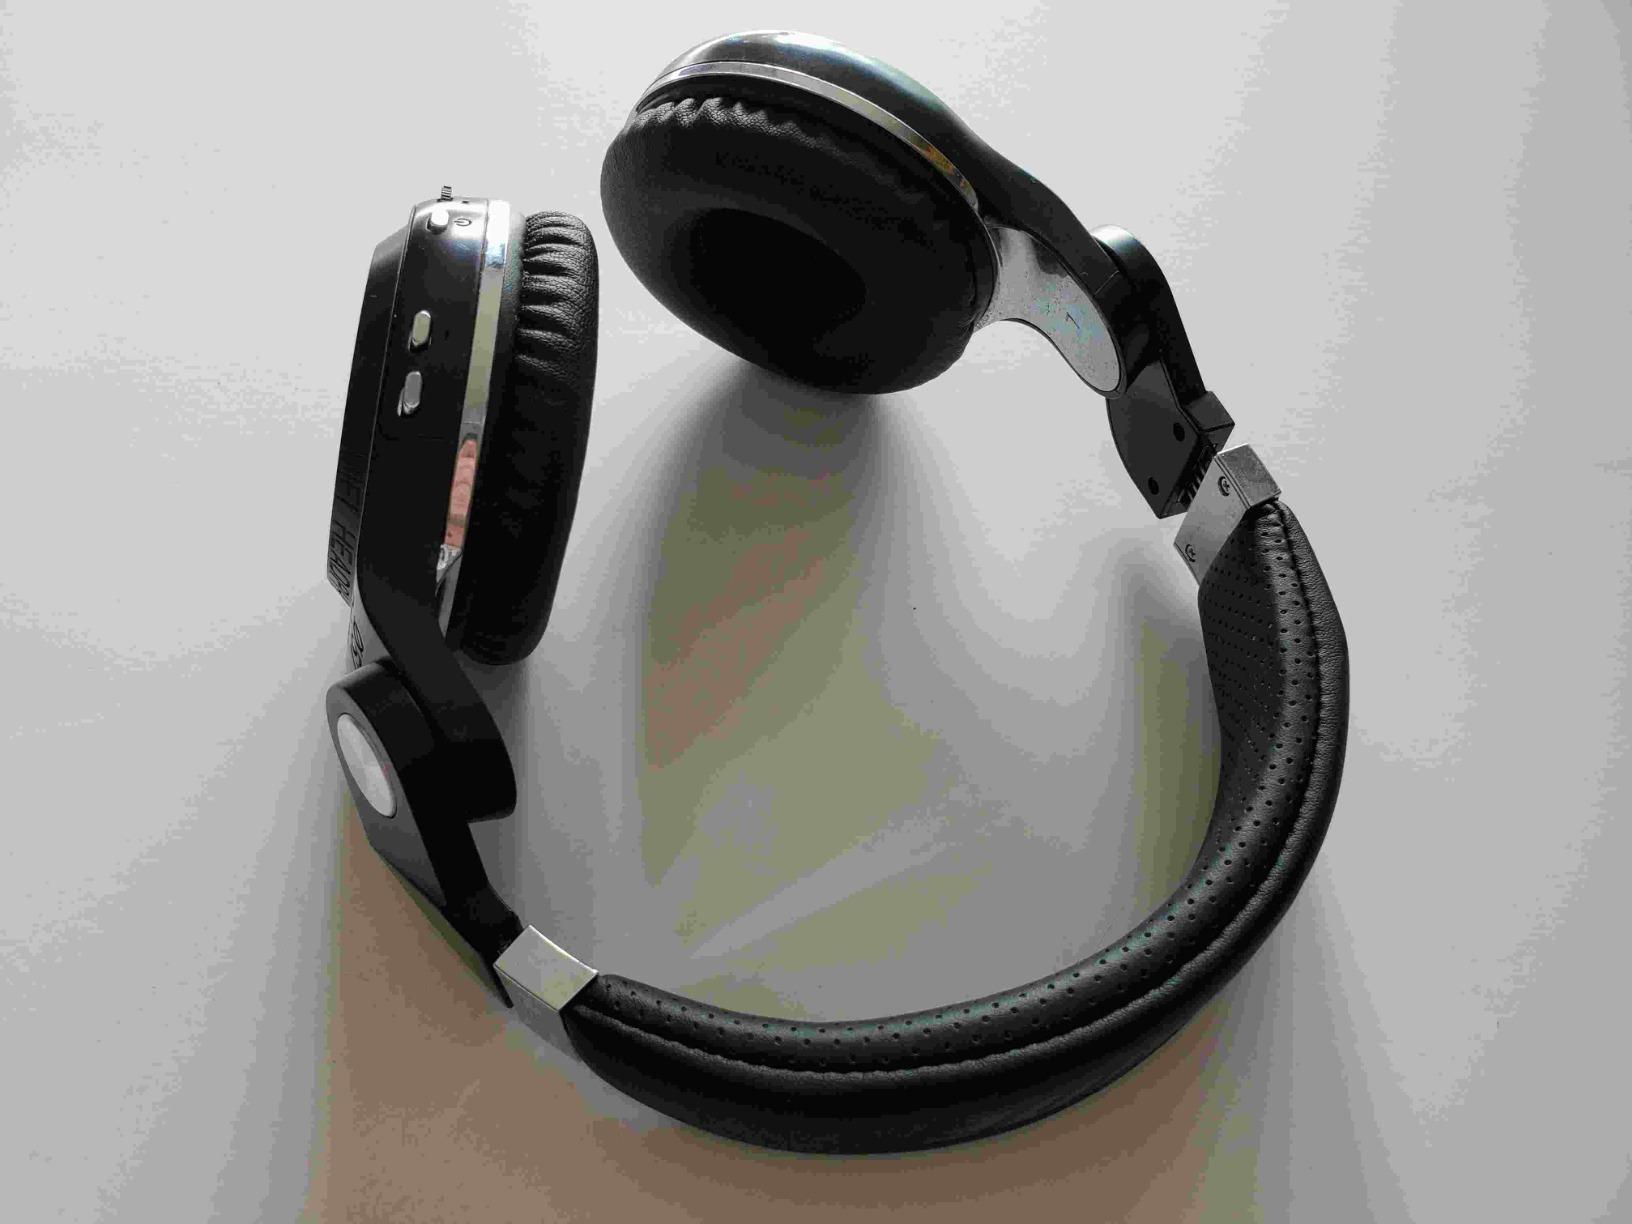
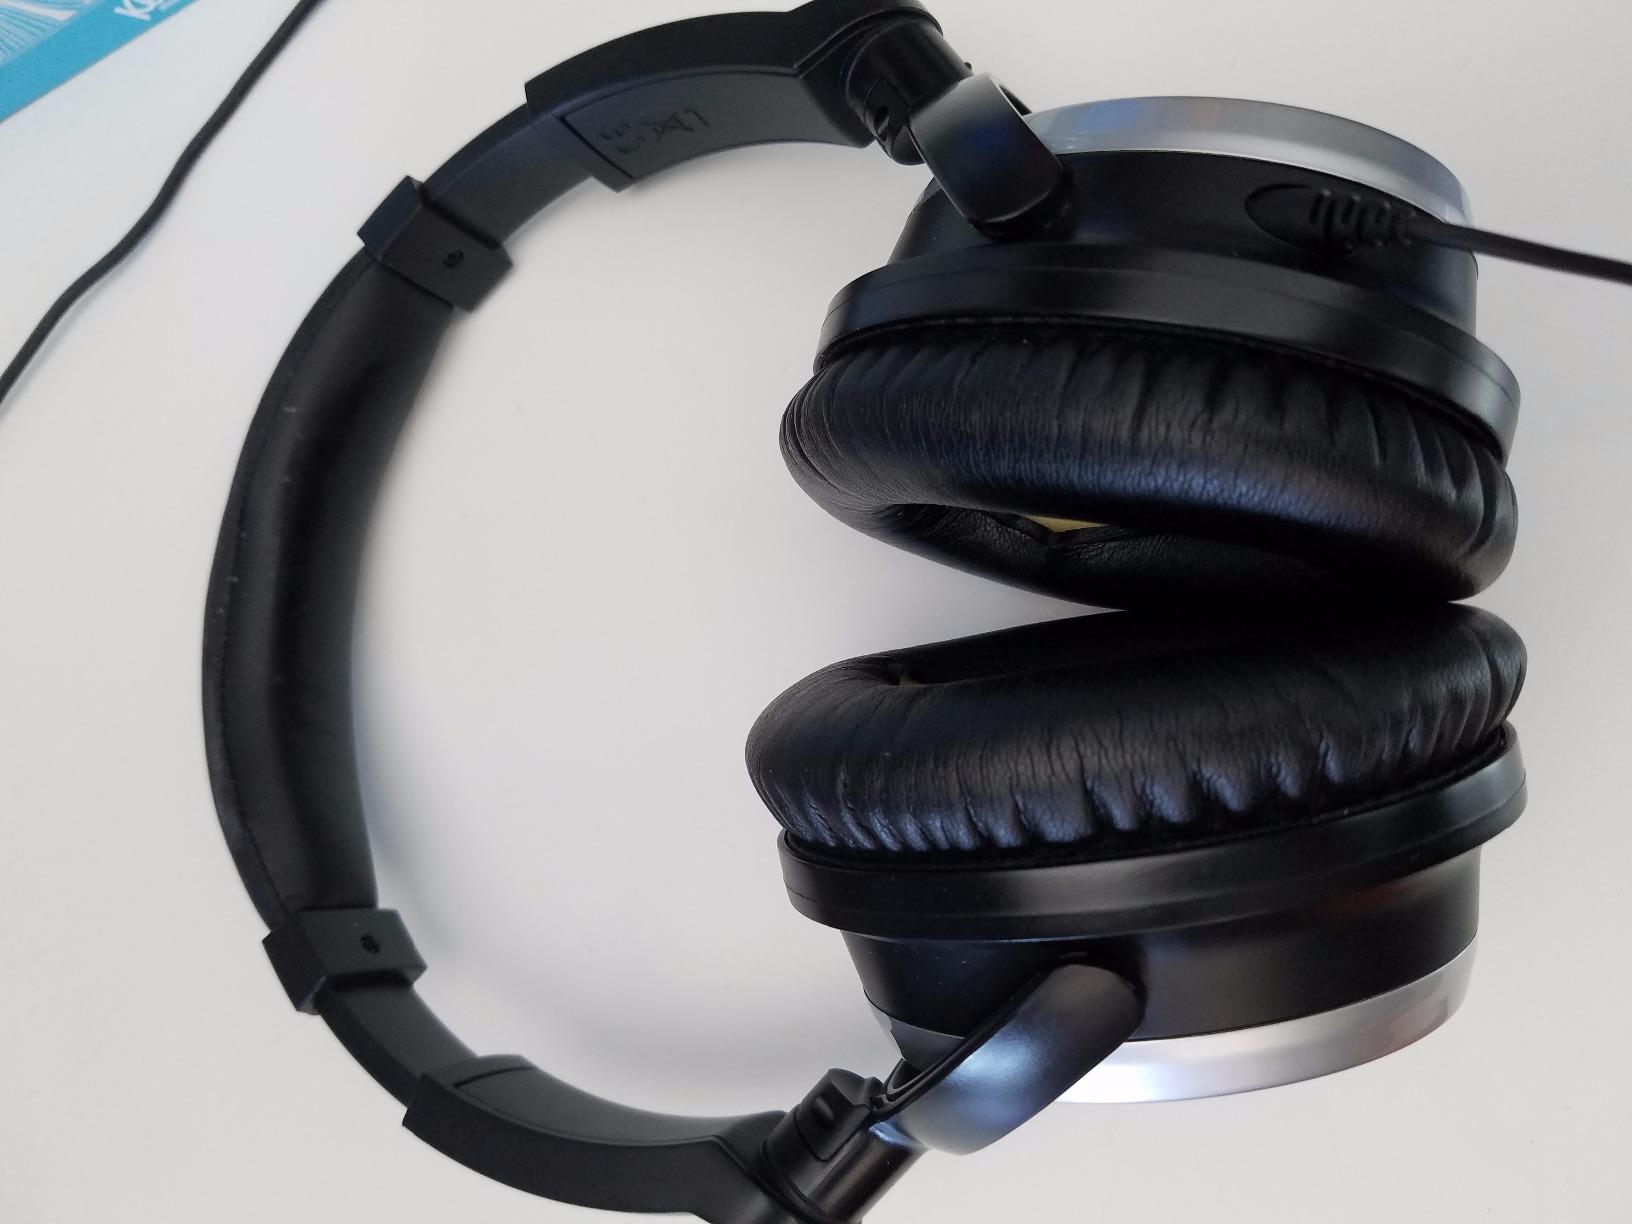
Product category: headphones
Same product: no